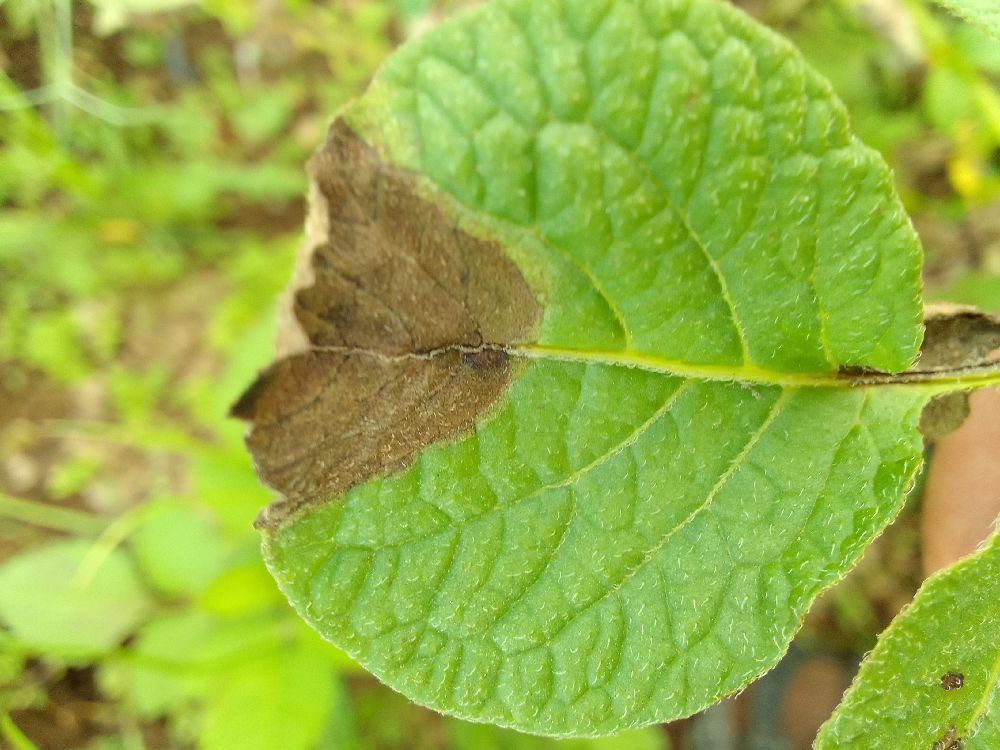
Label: Late blight